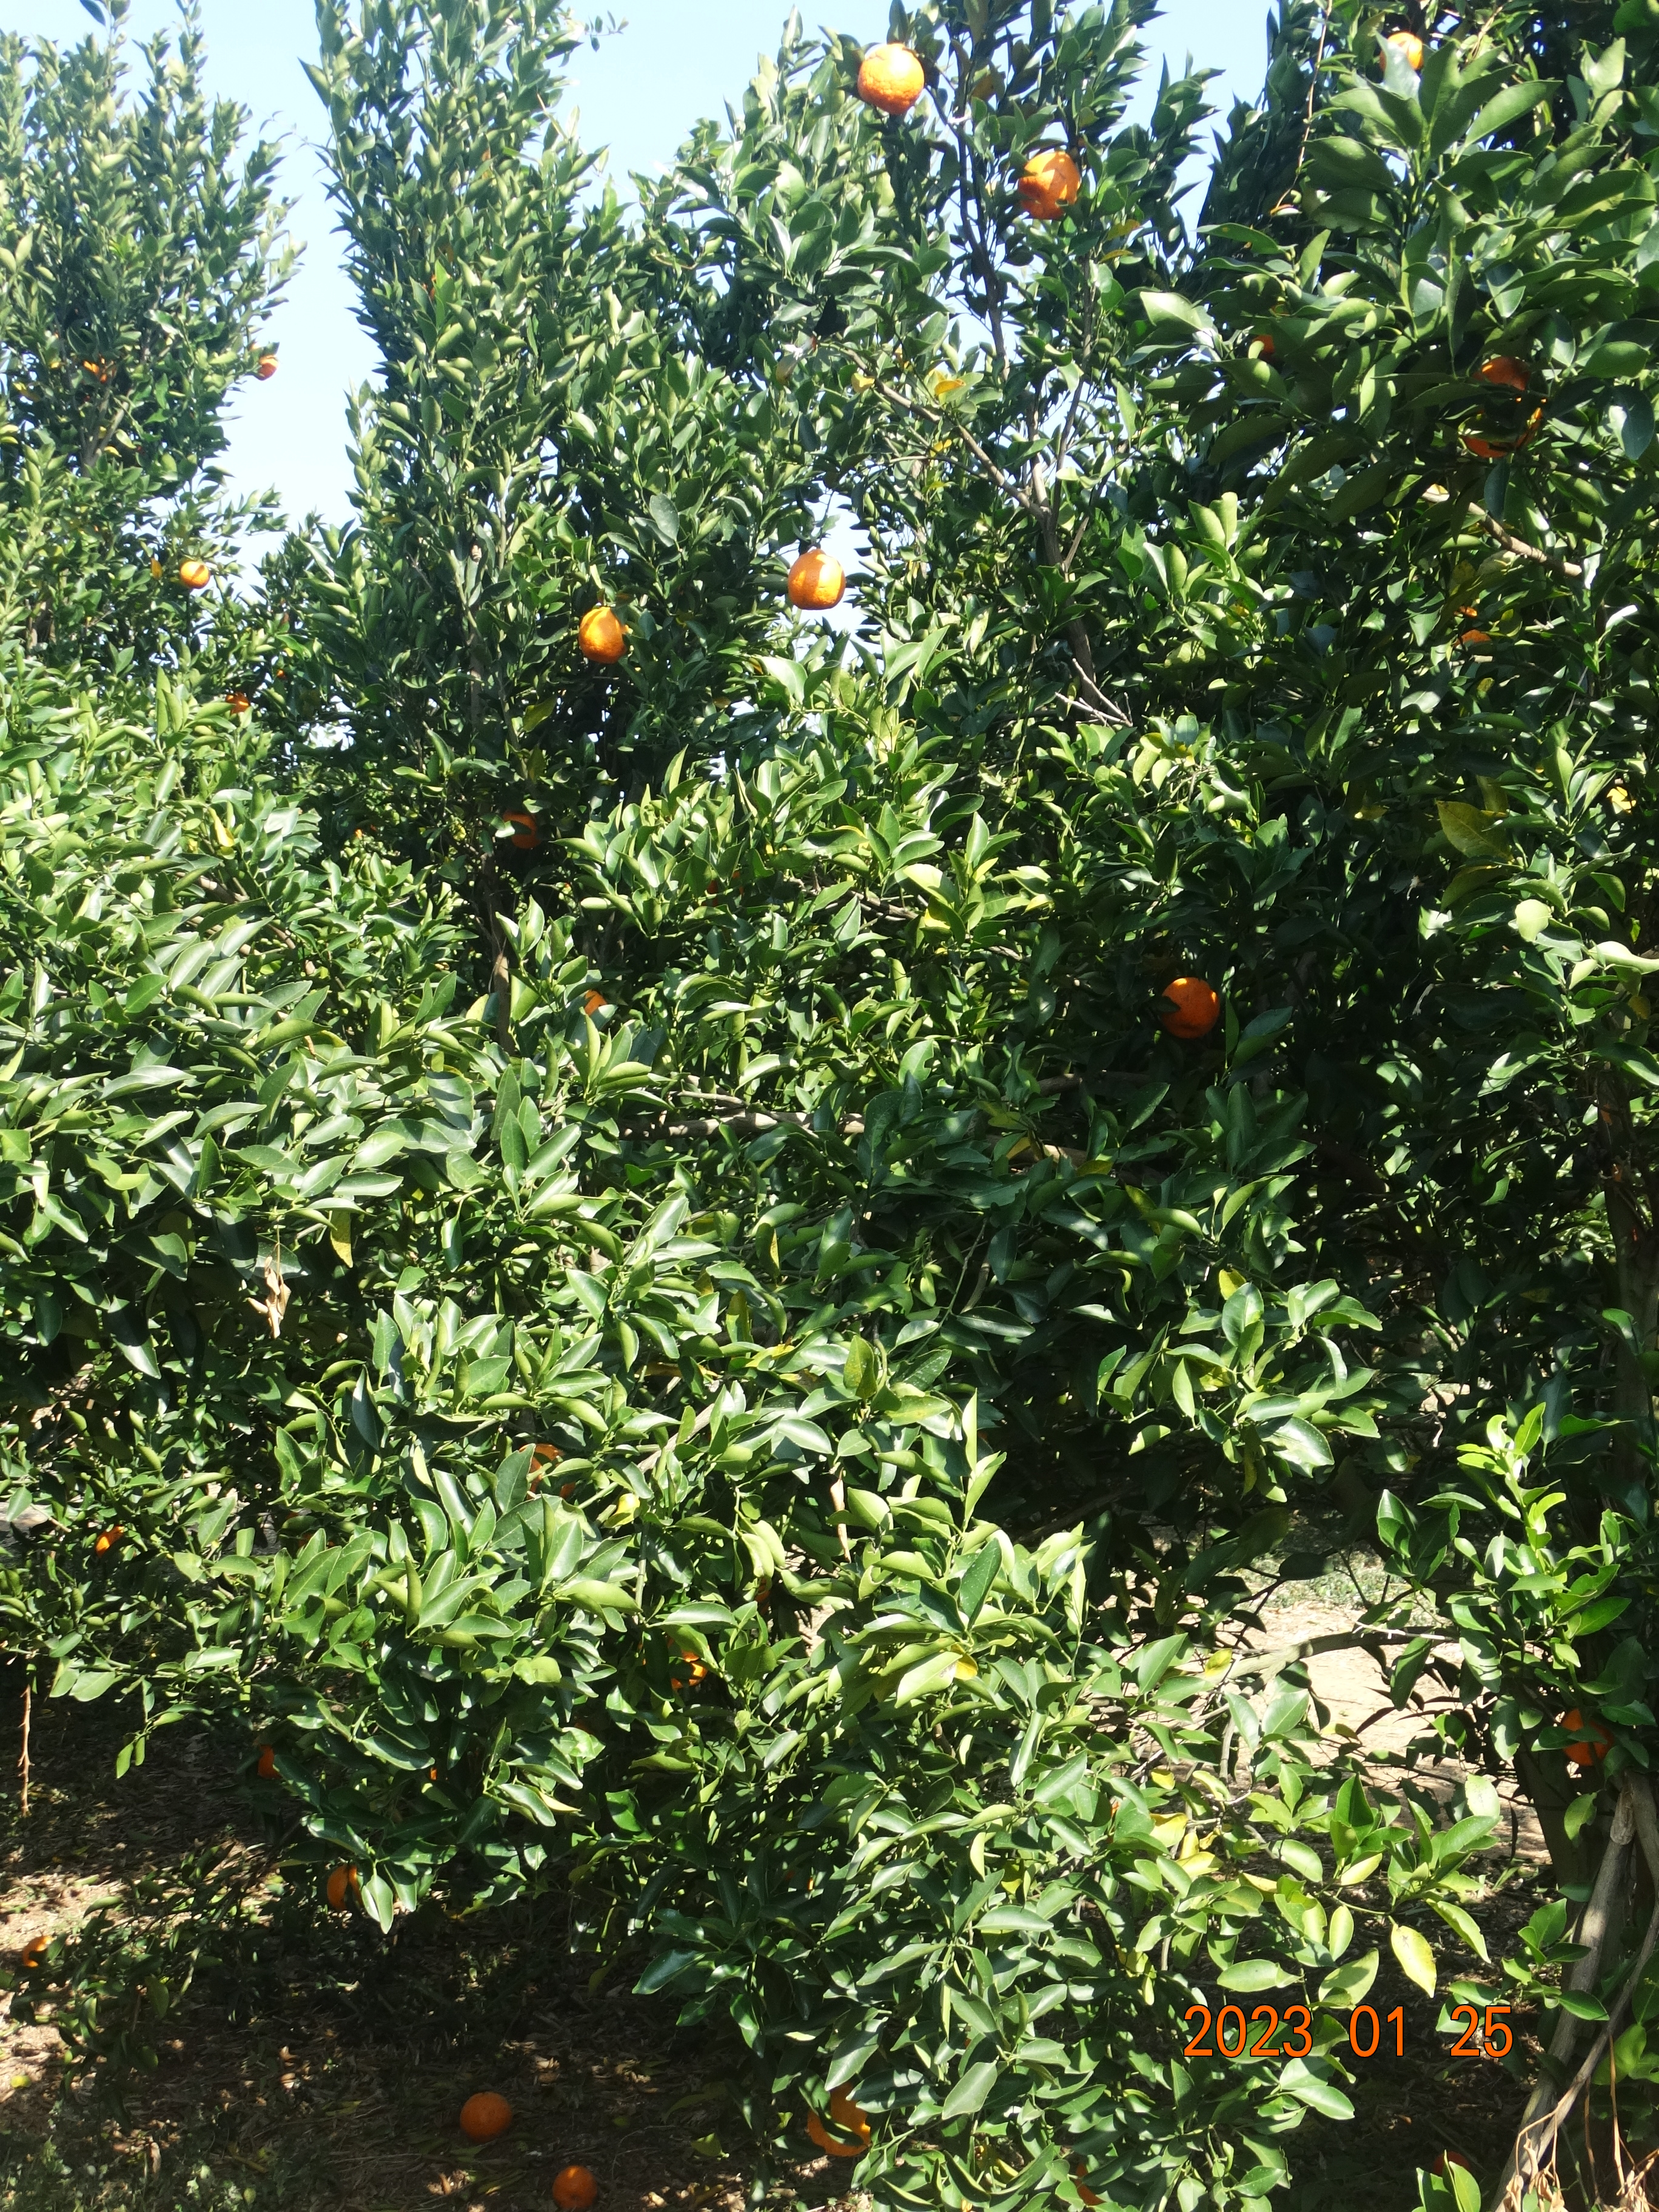
Citrus fruit variety: ponkan